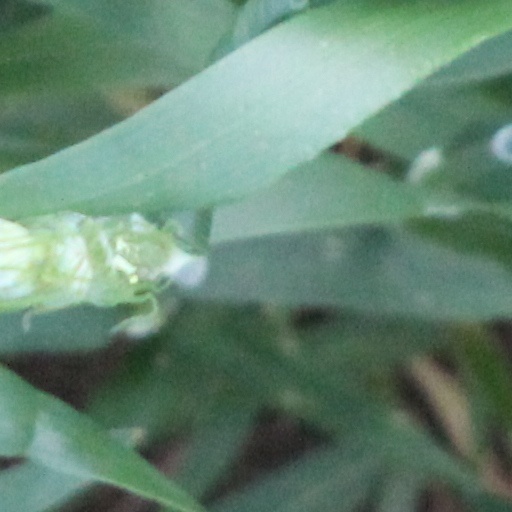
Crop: wheat